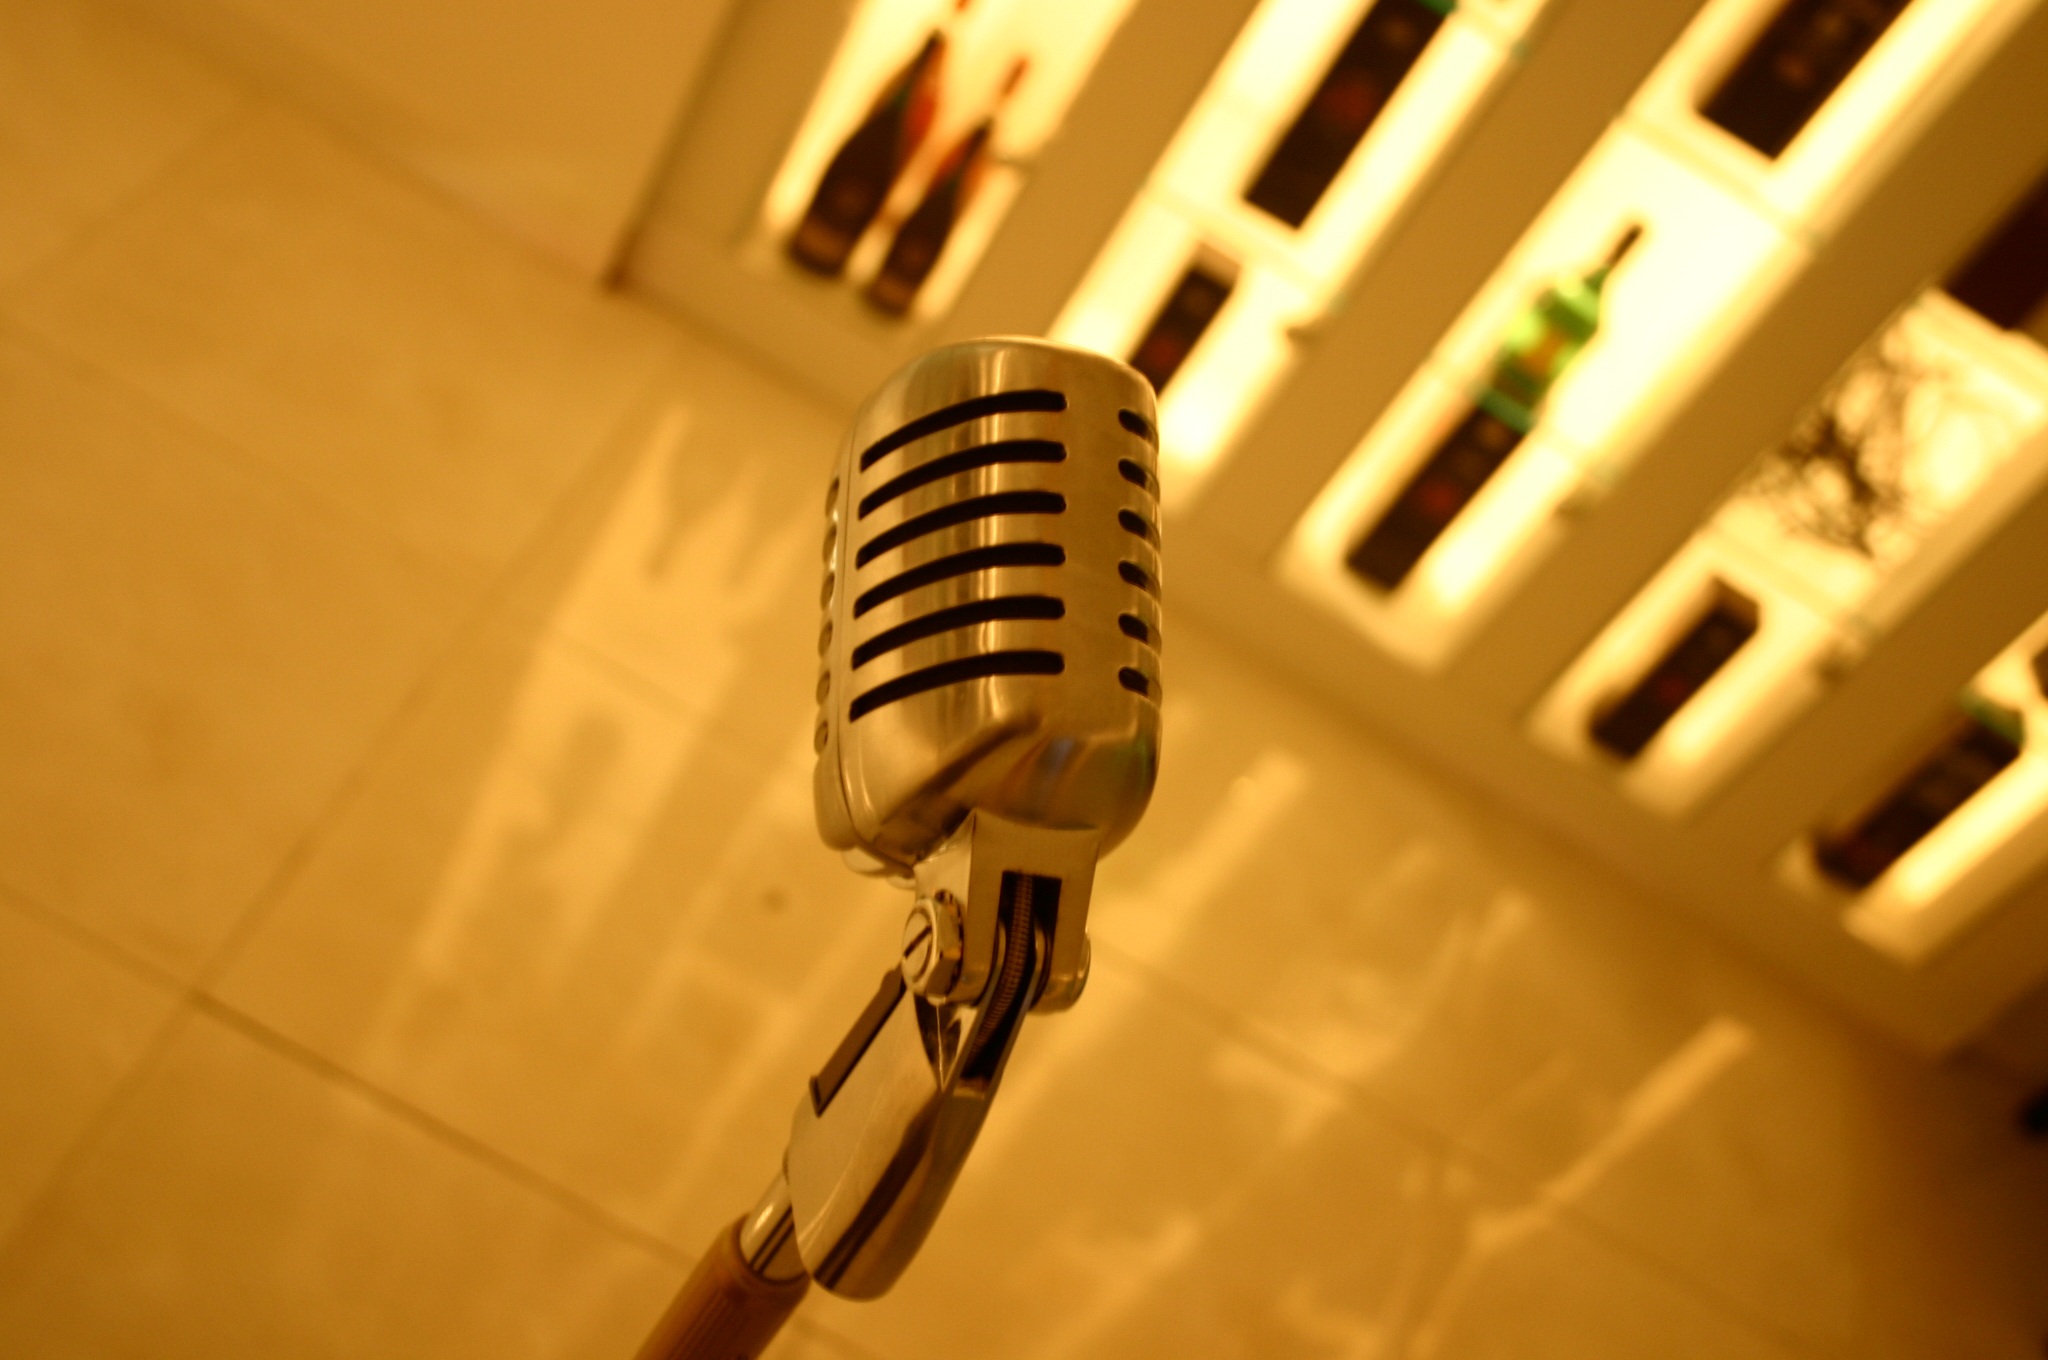
light, interior, microphone, yellow, lighting, karaoke, design, mike, shape, macro photography